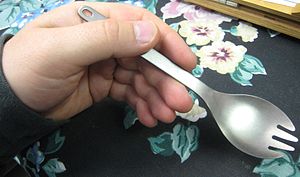
Portmanteau
En spork – et stykke bestik, der kombinerer ske (engelsk spoon) og gaffel (engelsk fork)
Portmanteau er en engelsk sprogvidenskabelig betegnelse for nye ord der kombinerer to betydninger.